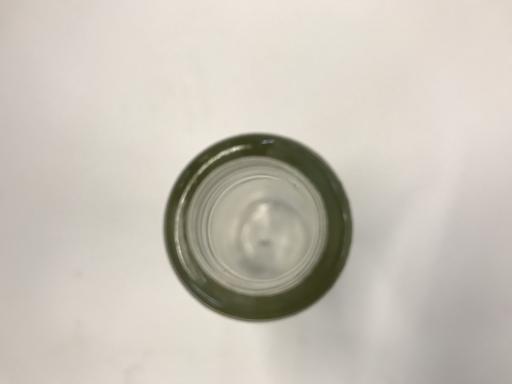
Label: glass